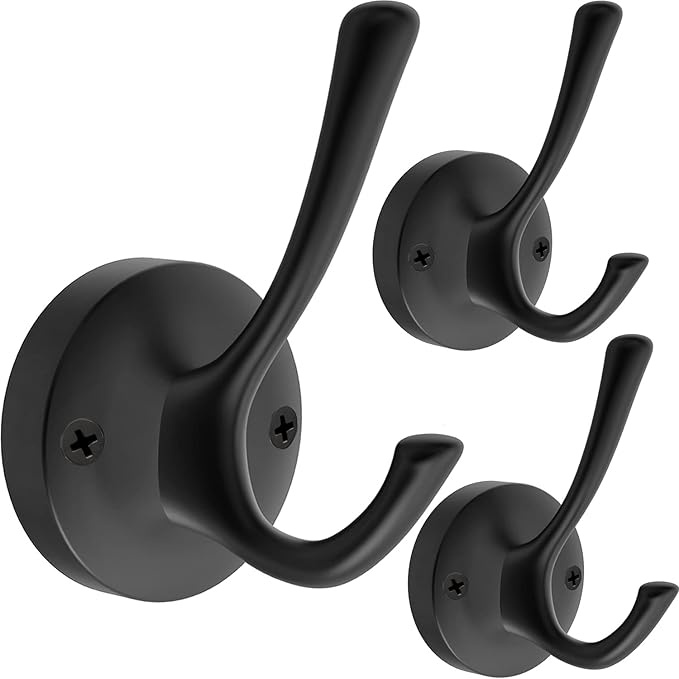
Black Wall Hooks Towel Hooks, 3 Pack Coat Hooks Robe Hook Heavy Duty Metal Double Bath Hook Wall Mounted, Hand Towel Hooks for Entryway Bathroom Kitchen Closet Garage
About This ✅【Great quality material and sturdy】This heavy duty towel hooks are made of high quality solid zinc alloy, have thicker hook base, hard, durable and rust-proof, strong enough to hang 40 lbs items, suitable for hanging heavy objects such as clothes, backpack,towel,flower basket,key. ✅【Easy to install】Each towel hook need 2 screws. We provide 4 mounting screws to meet different installation needs, long screws 0.98inch x2 (plastic anchor included), short screws 0.63inch x2, can be mounted directly on a wall, closet, garage or wood panel ✅【Fashionable and protective clothing】 The appearance is fashionable and exquisite , and feel very smooth and comfortable when you touch it. The smooth curved edge can effectively protect your hands and clothes from being scratched. ✅【The application is very wide】It is designed as double hooks, both top hook and bottom hooks can hang clothes. Can be used in the room, bathroom, living room, bedroom, office, and perfect for hanging towels, robes, jackets, wallets, key,backpacks and other items to keep your room neat and beautiful. Suitable for outdoor use. ✅【Product details】 The package contains 3 double hooks wall mounted, with 6 long screws and 6 short screws. Base diameter: 2.28". Hook size is 3.85" X 2.56", The distance between the screw holes is 1.67inch. Overview Color : Black Brand : TOFIIGREM Material : Solid zinc alloy Finish Type : Metal Mounting Type : Wall Mount
Brand: TOFIIGREM
Category: Home & Garden > Bathroom Accessories > Robe Hooks